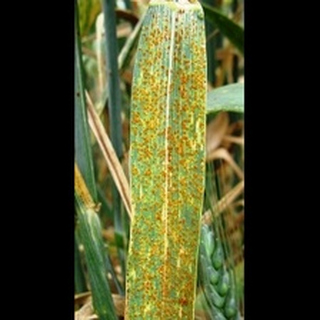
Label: wheat_brown_rust